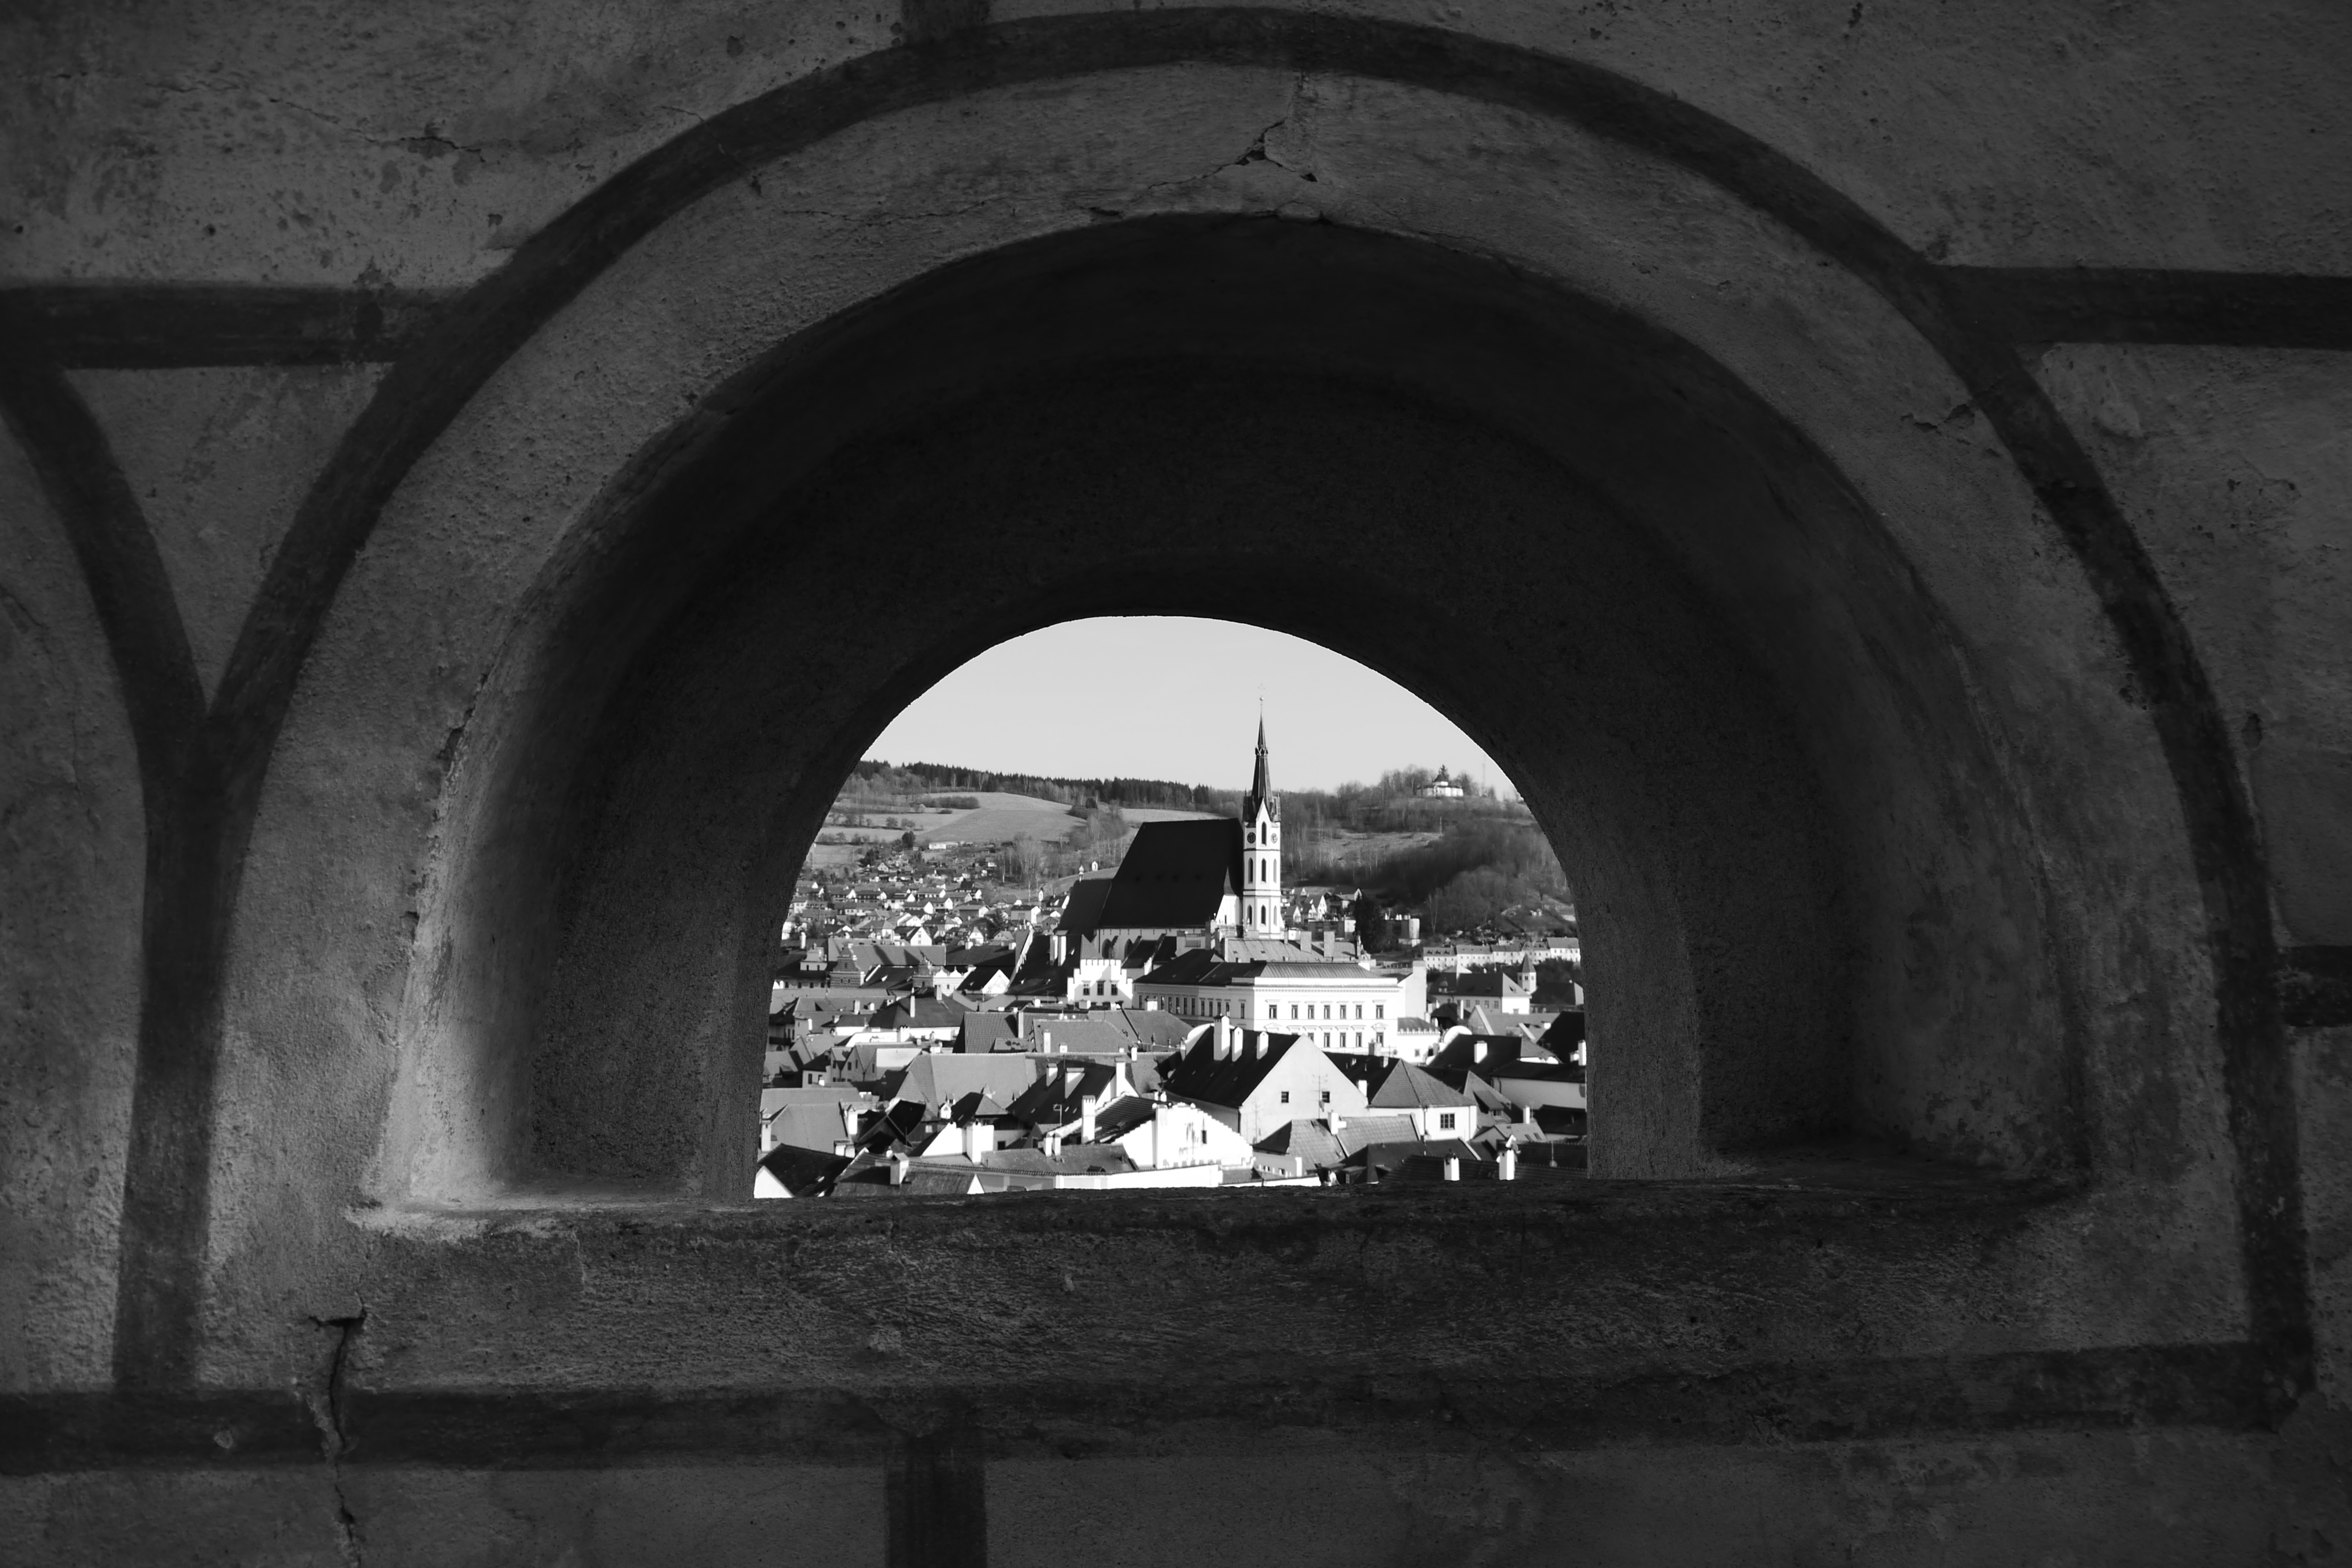
light, black and white, white, photography, city, tunnel, arch, darkness, church, black, monochrome, infrastructure, symmetry, photograph, vista, shape, czech republic, monochrome photography, czech krumlov